Saruman

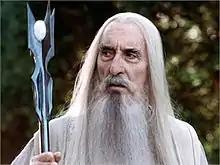
Christopher Lee played Saruman in Peter Jackson's "The Lord of the Rings" and "The Hobbit" film trilogies.

In Peter Jackson's film trilogy (2001–2003), Saruman is significantly more active in the first two films than in the corresponding books, and he appears in several scenes that are not depicted in Tolkien's work. He was portrayed by Christopher Lee. In the films, Saruman presents himself outright as a servant of Sauron and a traitor to the White Council. Smith and Matthews suggest that Saruman's role is built up as a substitute for Sauron—the story's main antagonist—who never appears directly in the book, a theory which Jackson confirms in the commentary to the DVD. They suggest that having secured the veteran British horror actor Christopher Lee to play Saruman, it made sense to make greater use of his star status. Despite this increased role in the first two films, the scenes involving Saruman that were shot for use in the third film, "The Lord of the Rings: The Return of the King", were not used in the cinematic release, a decision which "shocked" Lee. Jackson reasoned that it would be anticlimactic to show Saruman's fate in the second movie (after the Battle of Helm's Deep) and too retrospective for the third one. The cut scenes end with Saruman falling to his death from the top of Orthanc after being stabbed by Wormtongue who had reached his breaking point after being slapped by Saruman, and include material transposed from the chapter "The Scouring of the Shire". They are included at the start of the Extended Edition DVD release of the film. In Jackson's film adaptations of "The Hobbit" (2012–2014), Lee reprises his role as Saruman the White, even though Saruman does not appear in the book. In the first film, Saruman, Gandalf, Galadriel, and Elrond gather at a meeting of the White Council in Rivendell, loosely based on material from the Appendices to "The Lord of the Rings".